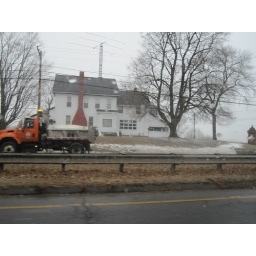
Oh look! A sand truck in the middle of the "storm".